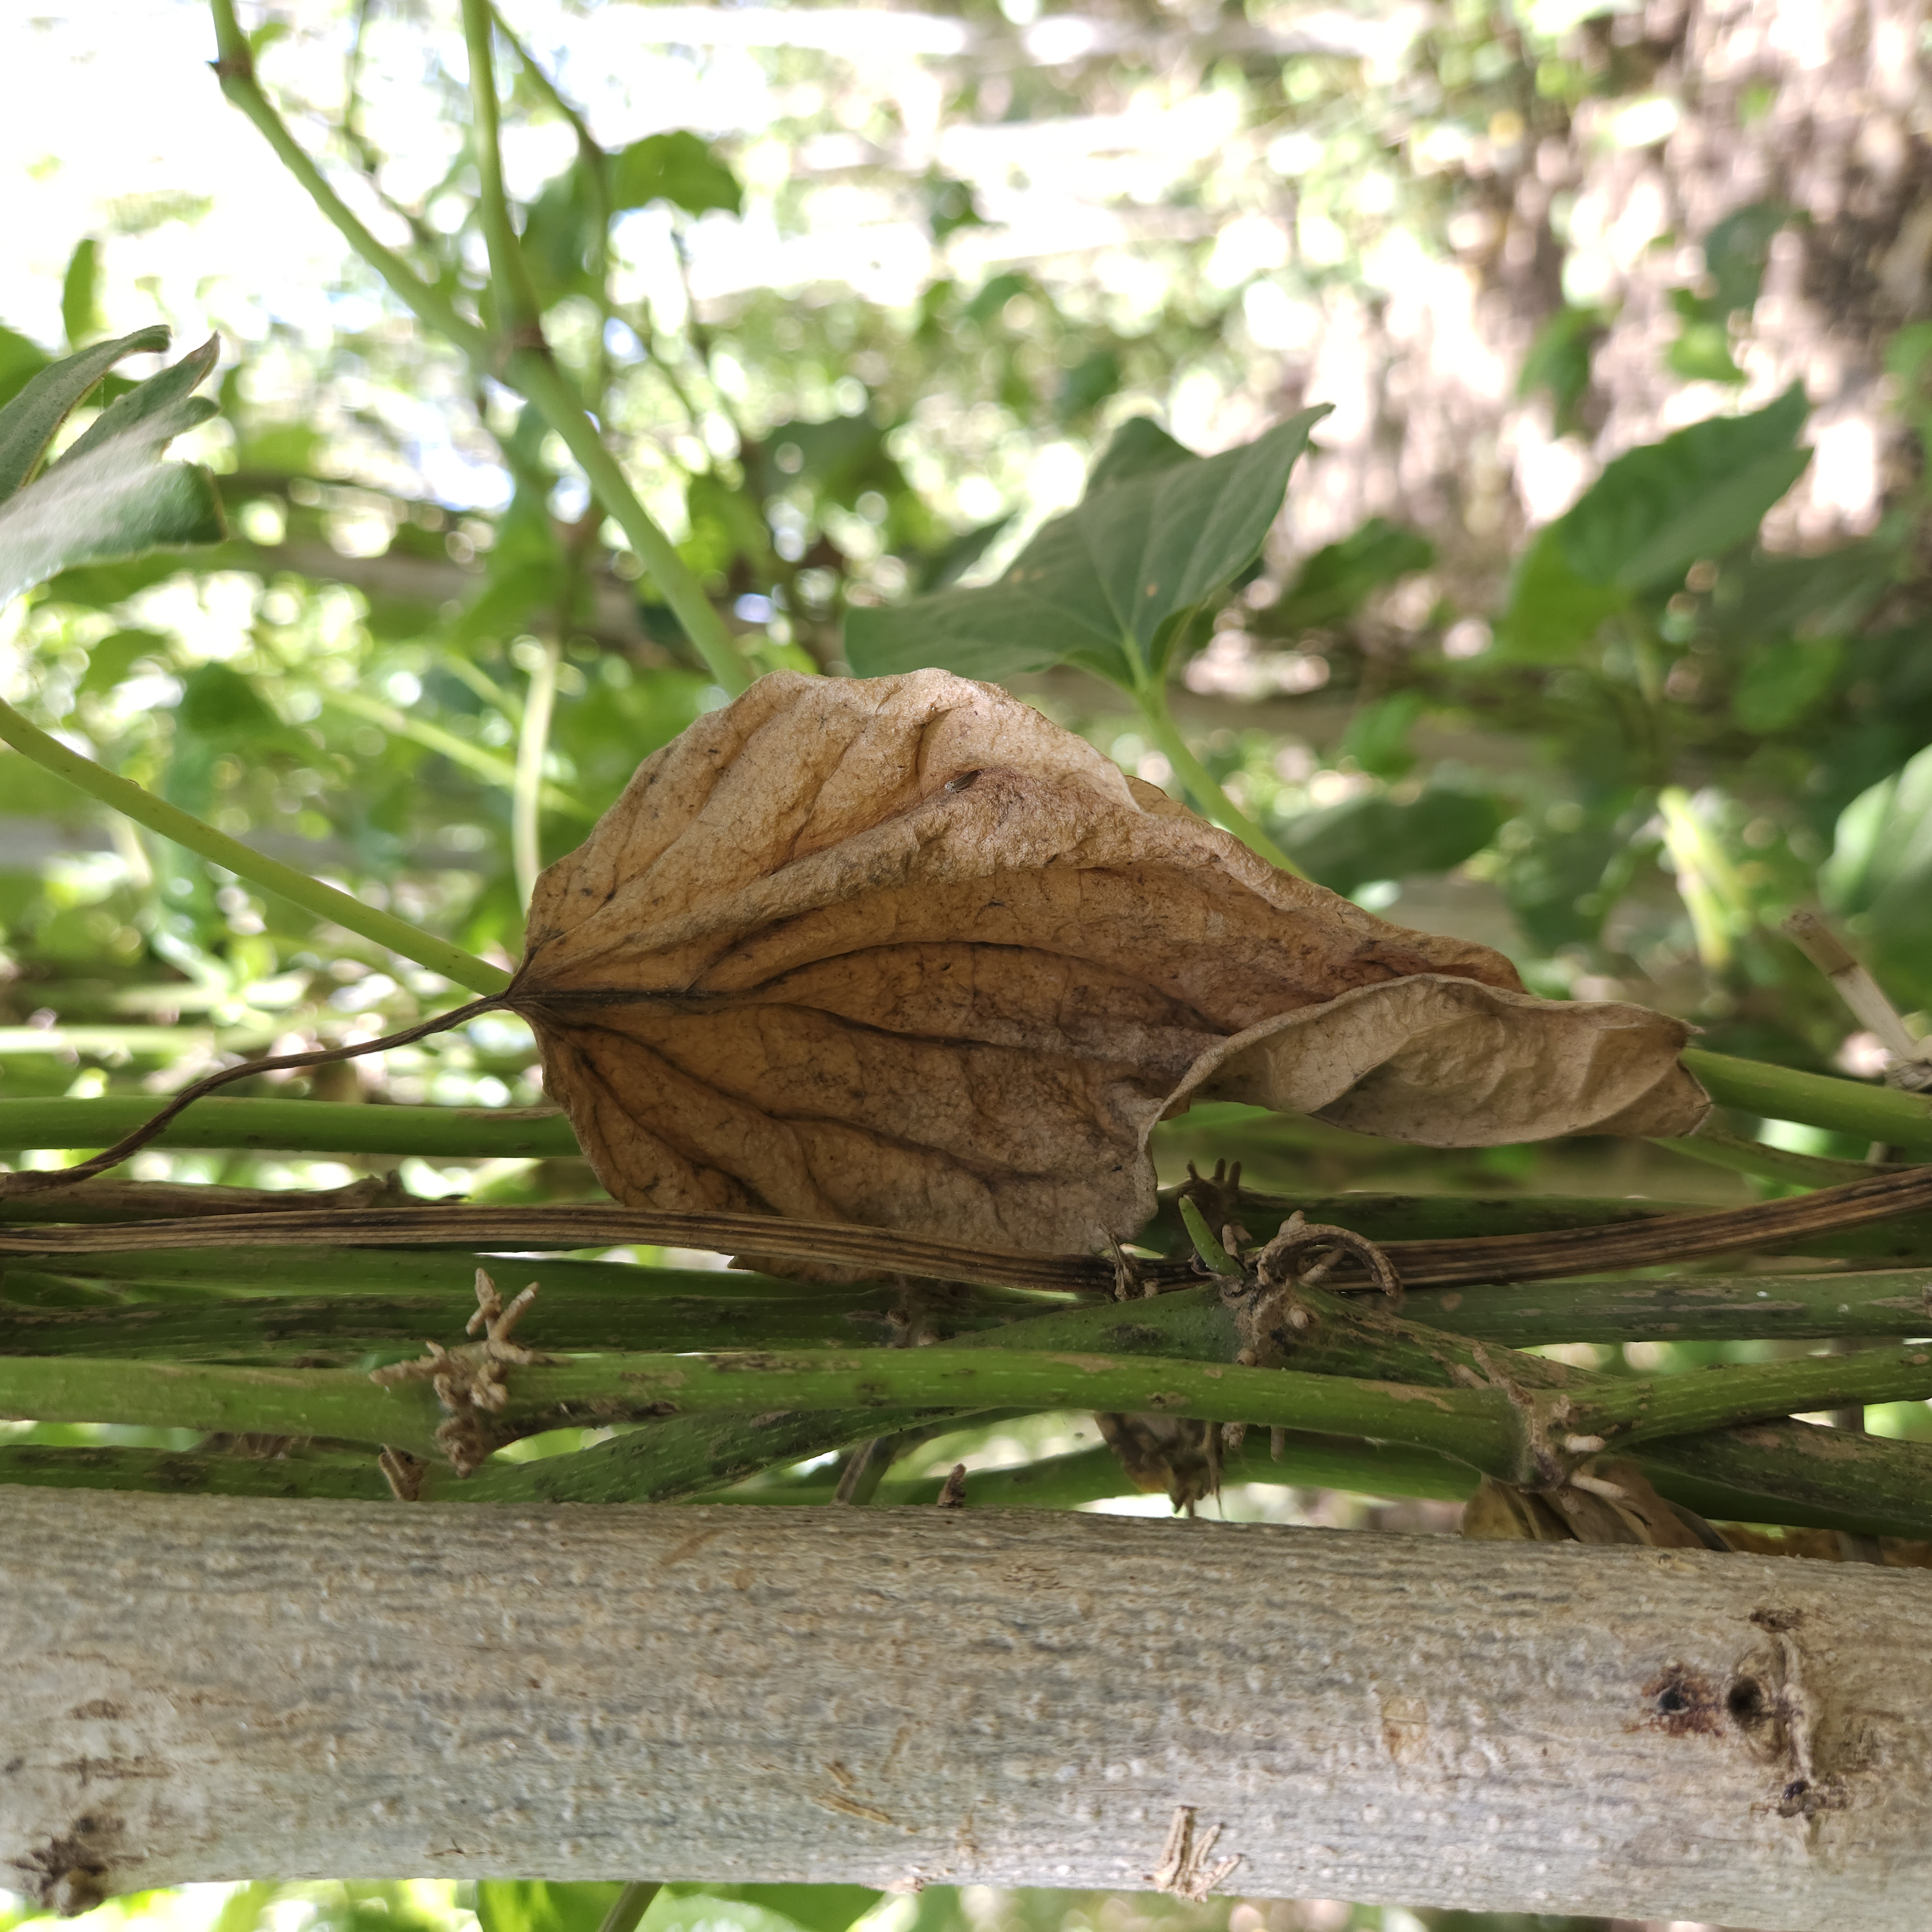
Label: Dried